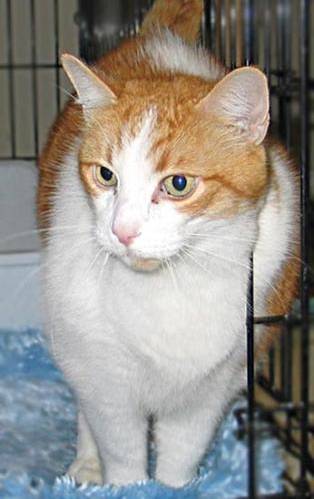
Label: cat